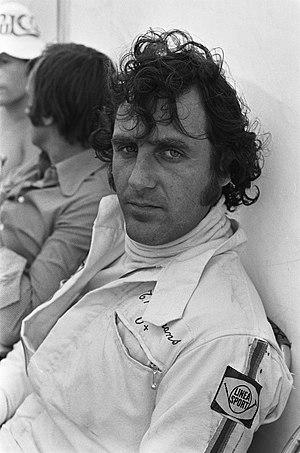
Toine Hezemans lors d'une course à Zandvoort en 1973.
Toine Hezemans, né le 14 avril 1943 à Eindhoven, est un ancien pilote automobile néerlandais. Il a remporté un grand nombre de courses dont les 24 Heures de Daytona et les 24 Heures de Spa. Après sa carrière de pilote, il a fondé Carsport une structure de préparation automobile qui a collaboré avec plusieurs écuries.